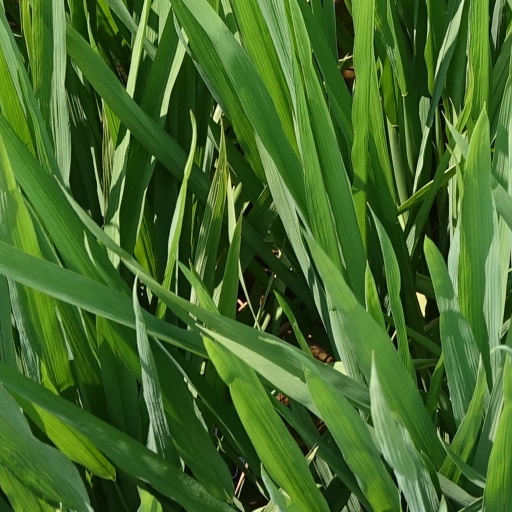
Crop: rice